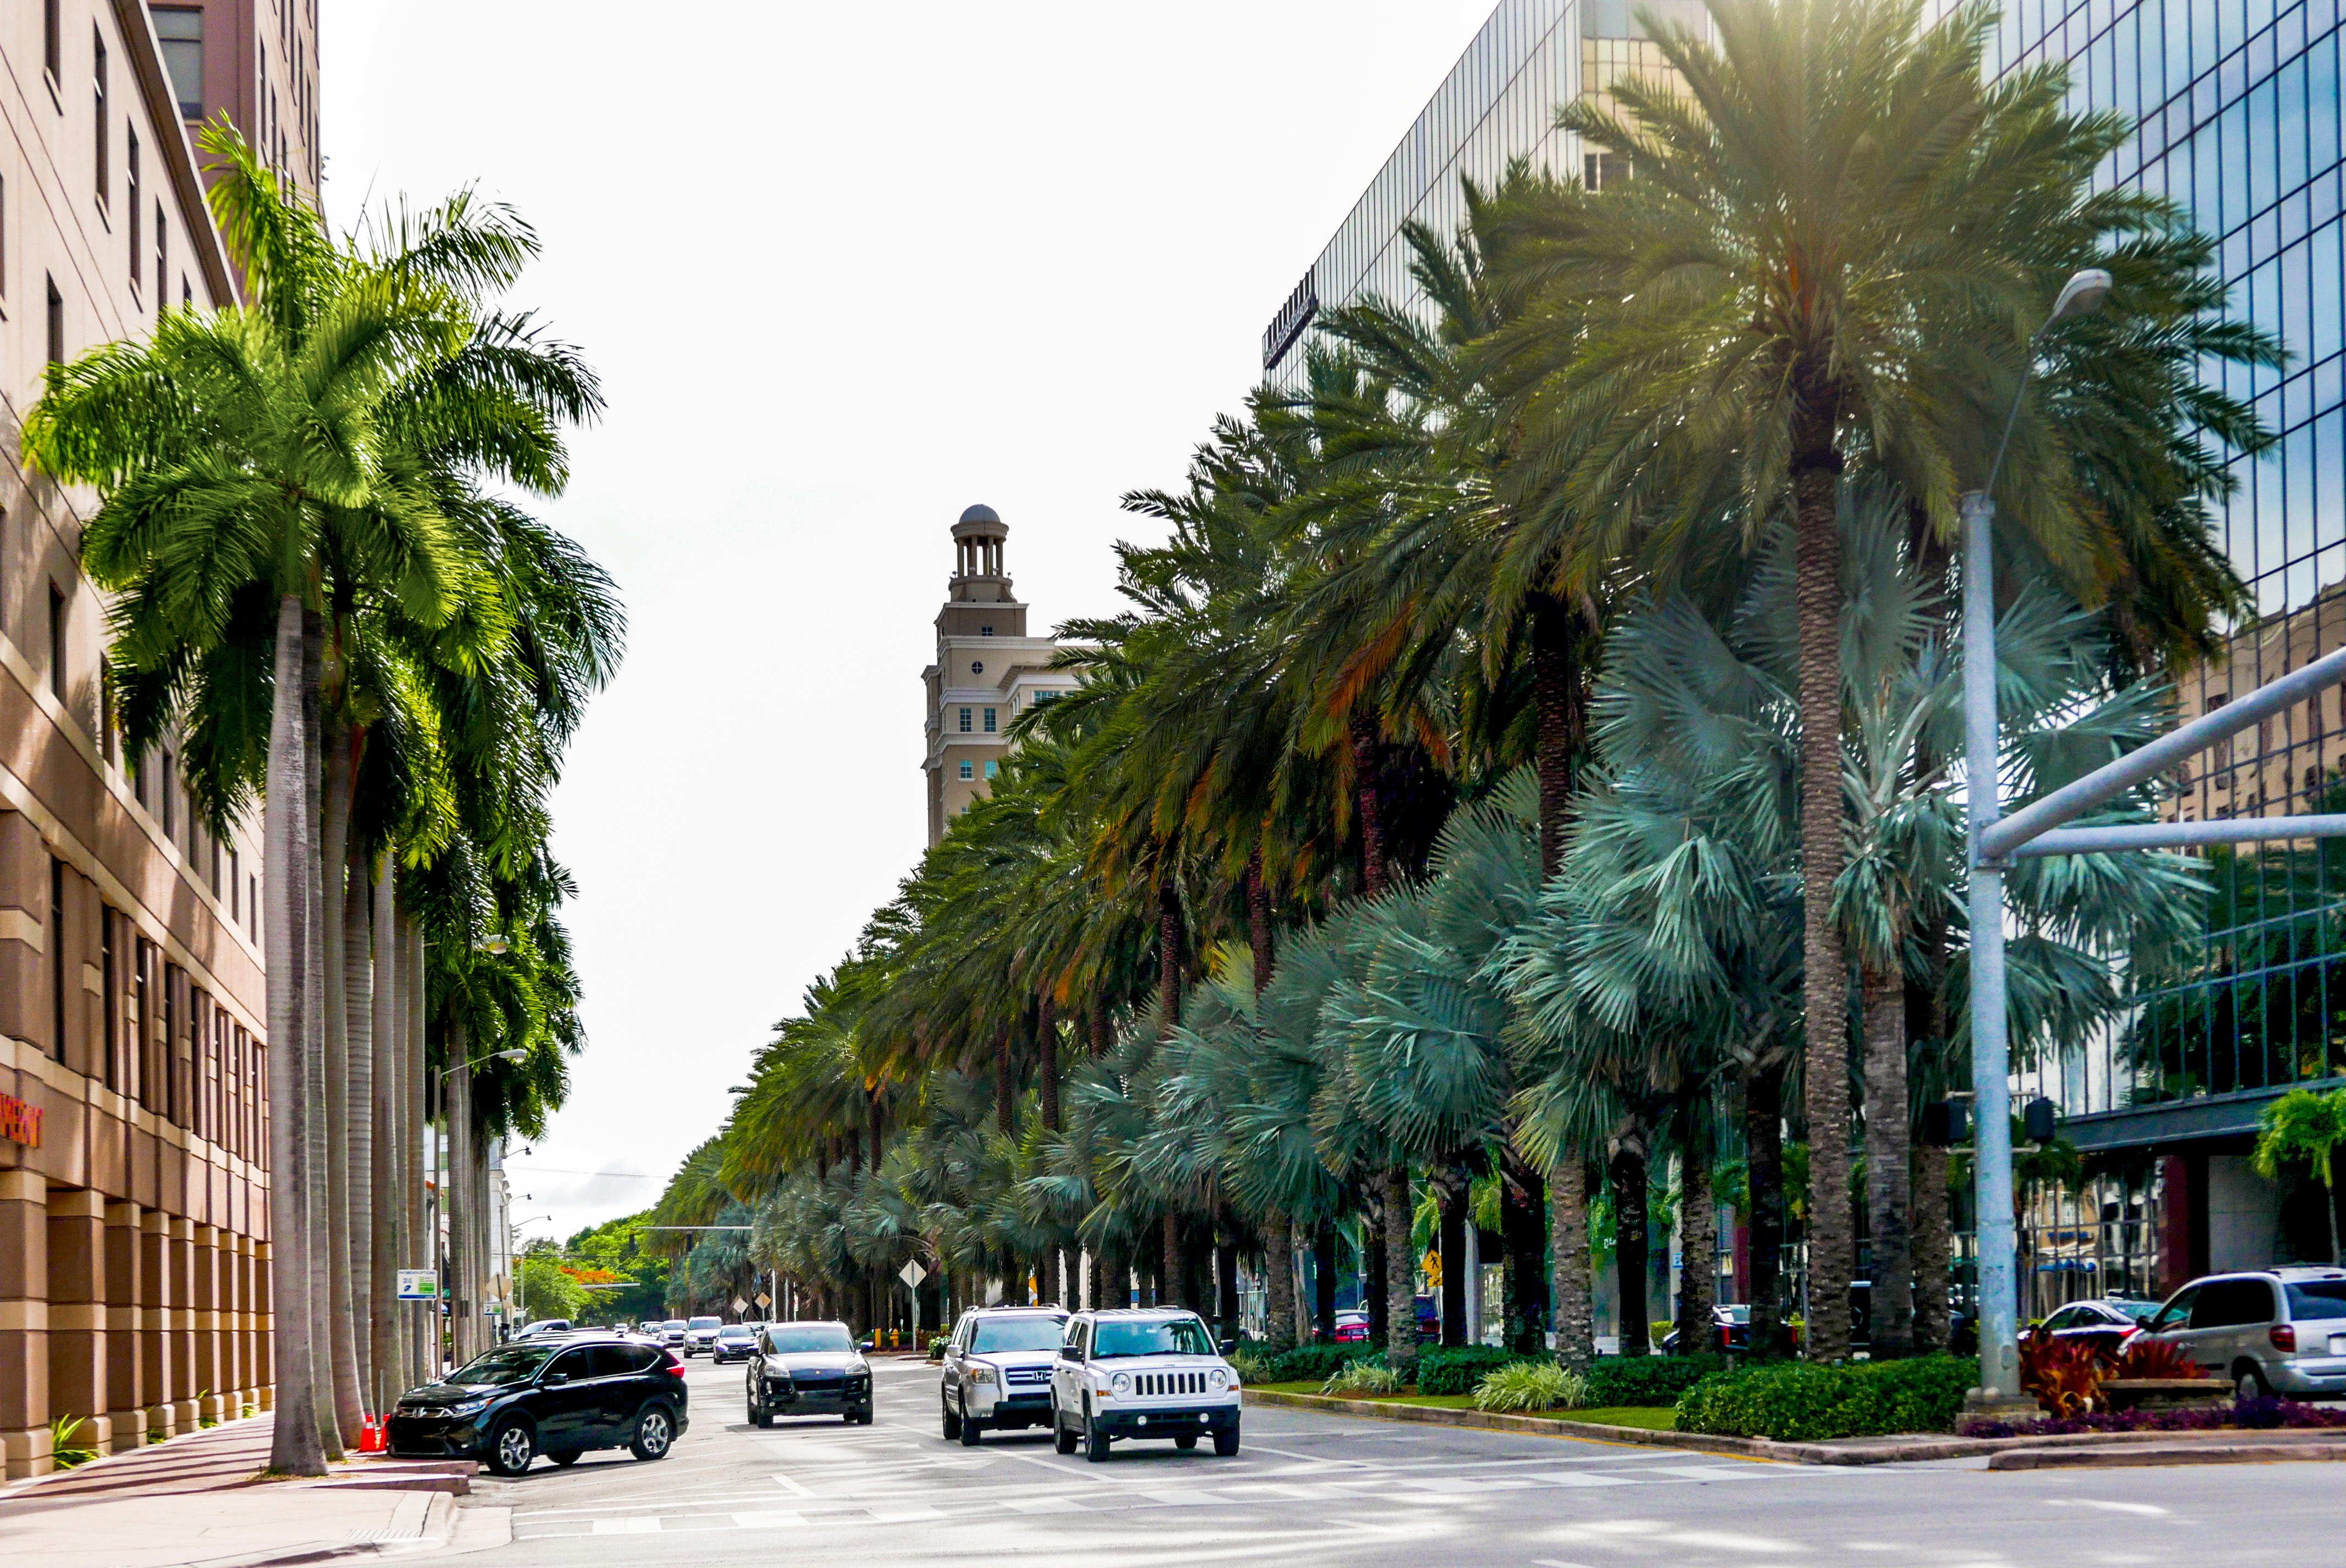
coral gables, miami, street photography, photographer, love Miami, tree, urban area, palm tree, street, neighbourhood, green, metropolitan area, city, town, arecales, woody plant, architecture, human settlement, plant, road, transport, building, downtown, mixed use, infrastructure, residential area, thoroughfare, vehicle, urban design, metropolis, elaeis, tourism, vacation, date palm, pedestrian, attalea speciosa, fruit, car, skyscraper, sidewalk, house, traffic, Desert Palm